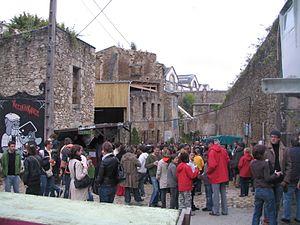
La rue Saint-Malo est une rue de Brest.